Chio's School Road

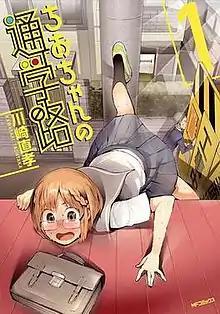
First volume cover, featuring Chio Miyamo

is a Japanese manga series written and illustrated by Tadataka Kawasaki. It was serialized in Media Factory's "Monthly Comic Flapper" magazine from April 2014 to September 2018. A 12-episode anime television series adaptation by Diomedéa aired from July to September 2018.